Maurice (Shelley)

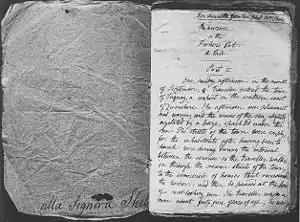
First page of the "Maurice" manuscript, with "alla Signora Shelley" at the bottom left and "For Laurette from her friend Mrs Shelley" at the top right

"Maurice, or the Fisher's Cot" is a children's story by the Romantic writer Mary Shelley. Written in 1820 for Laurette Tighe, a daughter of her friends Margaret King and George William Tighe, Mary Shelley tried to have it published by her father, William Godwin, but he refused. The text was lost until 1997, when a manuscript copy was discovered in Italy.